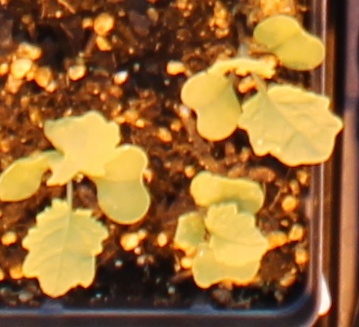
Label: Canola